Myrdal Station

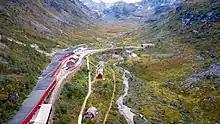
Aerial photo of Myrdal

Myrdal Station is a mountain railway station and junction, located in Aurland, Vestland, Norway. It serves as an important railway station, connecting the Bergen Line to the Flåm Line local railway. The Bergen Line connects Norway's two largest cities: Oslo and Bergen. Myrdal Station is the upper terminal of the Flåm Line local railway, which ascends from the valley floor of the Sognefjord to the mountain-top junction, providing a vital public transport link, but deriving a majority of its passengers through tourism. Most passengers using Myrdal station are changing trains between the two lines.